Puppet state

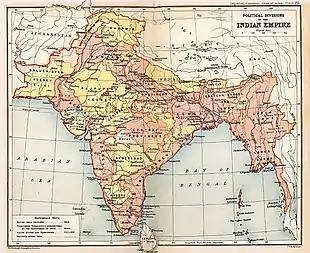
Map of the British Indian Empire, with princely states in yellow

In 1896, Britain established a state in Zanzibar.